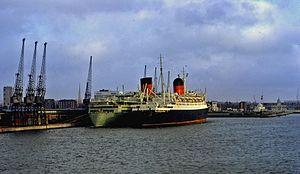
Le Carinthia est un paquebot construit en 1954 par les chantiers John Brown & Company de Clydebank pour la compagnie Cunard Line. Il est lancé le 14 décembre 1955 et mis en service le 27 juin 1956.
La classe Saxonia est une classe de quatre paquebots construits par les chantiers John Brown & Company de Clydebank pour la Cunard Line entre 1954 et 1957. Le premier navire de cette classe le Saxonia.
Le Caronia est un paquebot construit en 1947 par les chantiers John Brown & Company de Clydebank pour la compagnie Cunard-White Star. Il est lancé le 30 octobre 1947, baptisé à Liverpool par la prétendante au trône britannique Élisabeth II. Il quitte Liverpool pour son voyage inaugural vers New York le 4 janvier 1949. Après avoir eu une carrière émaillée de nombreux incidents et avoir passé deux ans désarmé à New York à la suite d'une explosion dans sa salle des machines ; il est vendu à la casse mais est pris dans une tempête tropicale et s’échoue à Apra Harbor le 12 août 1974. Considéré comme un obstacle pour la navigation, il est détruit sur place entre 1975 et 1977.